Lee Harvey Oswald

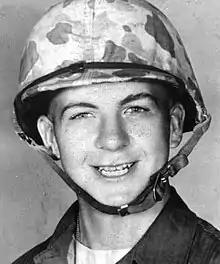
Oswald as a U.S. Marine in 1956

Oswald enlisted in the United States Marine Corps on October 24, 1956, just a week after his seventeenth birthday; because of his age, his brother Robert Jr. was required to sign as his legal guardian. Oswald also named his mother and his half-brother John as beneficiaries. Oswald idolized his older brother Robert Jr., and wore his Marine Corps ring. John Pic (Oswald's half-brother) testified to the Warren Commission that Oswald's enlistment was motivated by wanting "to get from out and under ... the yoke of oppression from my mother".